Charlemagne

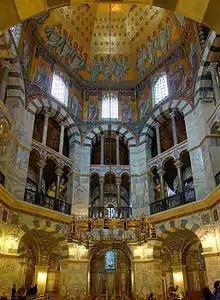
The Palatine Chapel, built by Charlemagne at the Aachen palace

The Carolingian dynasty experienced a number of losses in 810 and 811, when Charlemagne's sister Gisela, his daughter Rotrude, and his sons Pepin the Hunchback, Pepin of Italy, and Charles the Younger died. The deaths of Charles and Pepin of Italy left Charlemagne's earlier plans for succession in disarray. He declared Pepin of Italy's son Bernard ruler of Italy and made his own only surviving son, Louis, heir to the rest of the empire. Charlemagne also made a new will detailing the disposal of his property at his death, with bequests to the church, his children, and his grandchildren. Einhard (possibly relying on tropes from Suetonius's "The Twelve Caesars") says that Charlemagne viewed the deaths of his family members, his fall from a horse, astronomical phenomena, and the collapse of part of the palace in his last years as signs of his impending death. Charlemagne continued to govern with energy during his final year, ordering bishops to assemble in five ecclesiastical councils. These culminated in a large assembly at Aachen, where Charlemagne crowned Louis as his co-emperor and Bernard as king in a ceremony on 11 September 813.